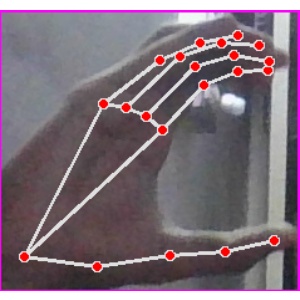
अक्षर: ऋ